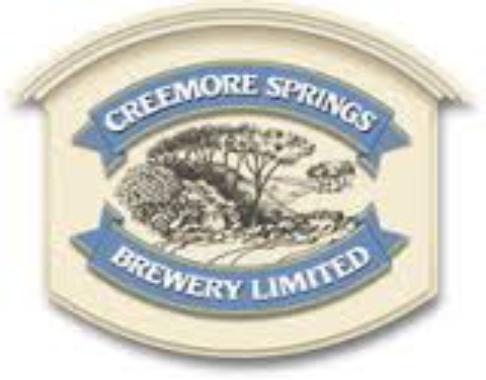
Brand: Creemore
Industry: Food